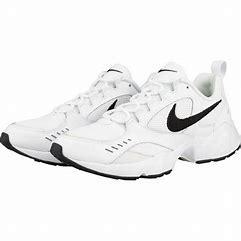
Brand: Nike
Model: Air Heights